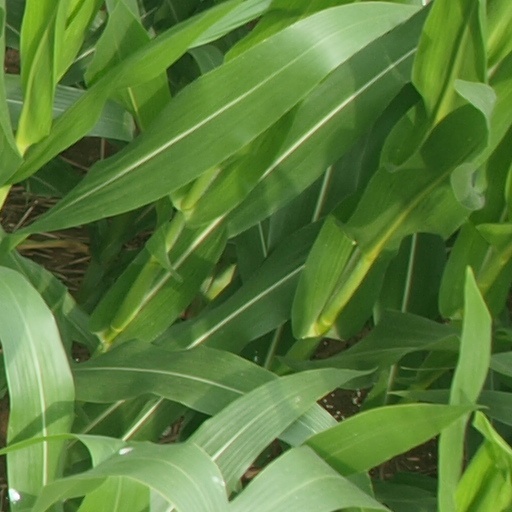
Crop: maize; corn